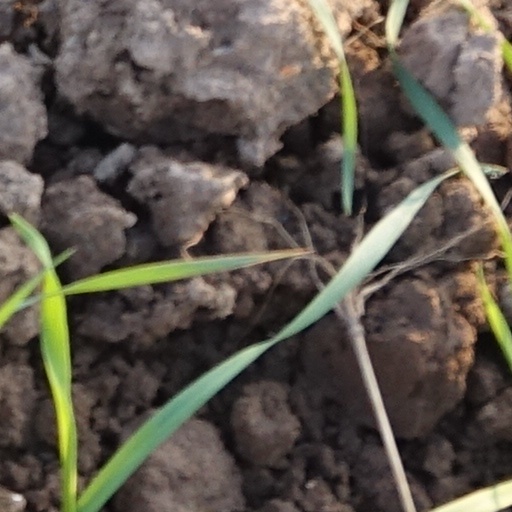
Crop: wheat